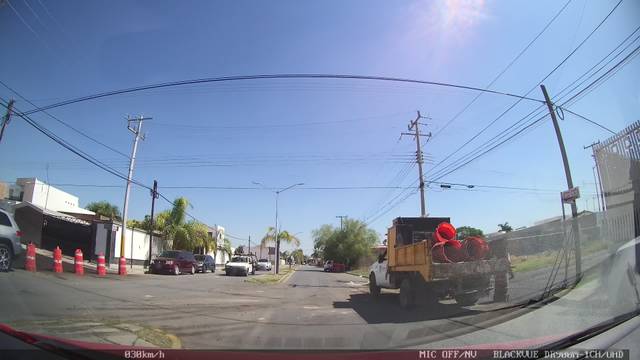
Region: Mexico
Coordinates: 25.525, -103.414